List of islands of Italy

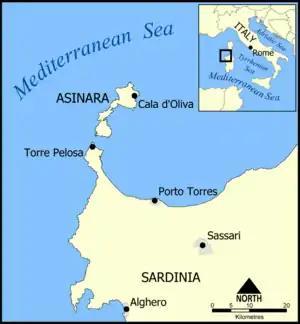
Asinara Island

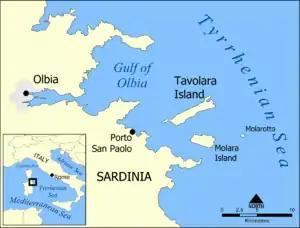
Tavolara Island

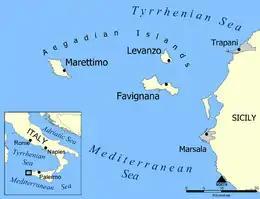
Aegadian Islands

Sardinia is the second largest island and includes the following outlying islands: